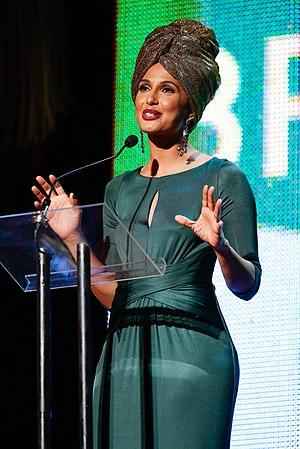
Camila Manhães Sampaio, née le 14 juin 1977 à Rio de Janeiro, est une actrice brésilienne.